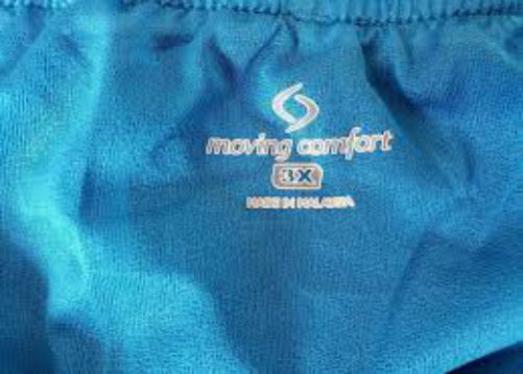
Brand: moving comfort-2
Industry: Clothes